Lake Manix

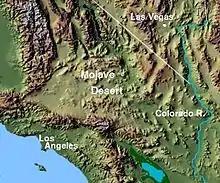
Location of the Mojave Desert

Lake Manix was located east of present-day Barstow and Daggett. It had a cloverleaf shape, formed by a central Cady or Manix basin, a northwestern Coyote Basin, a south-southeastern Troy Basin and an eastern-northeastern Afton Basin. The latter basin is heavily dissected in comparison to the others. These basins were at various points separated from each other by sills. In the older history of the lake another basin named Cady Basin existed, before the Mojave River eroded through the Buwalda Ridge and connected it to the Afton Basin. This through-going erosion may have been assisted by the Manix Fault trace. A bedrock sill at separates the Coyote Basin from the rest of the lake basin. The total surface area of the lake is given by sources as . Earlier highstands may have reached Yermo, California. Yermo, together with Dunn and Newberry Springs, are present-day towns whose locations would have been close to the shore of, or submerged beneath, Lake Manix.